The Martyr of Bougival

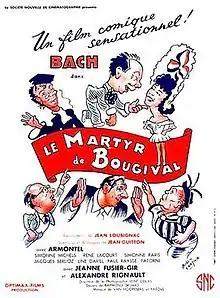

The Martyr of Bougival (French: Le martyr de Bougival) is a 1949 French comedy crime film directed by Jean Loubignac and starring Jeanne Fusier-Gir, Bach and Line Dariel. The film's sets were designed by the art director Raymond Druart.